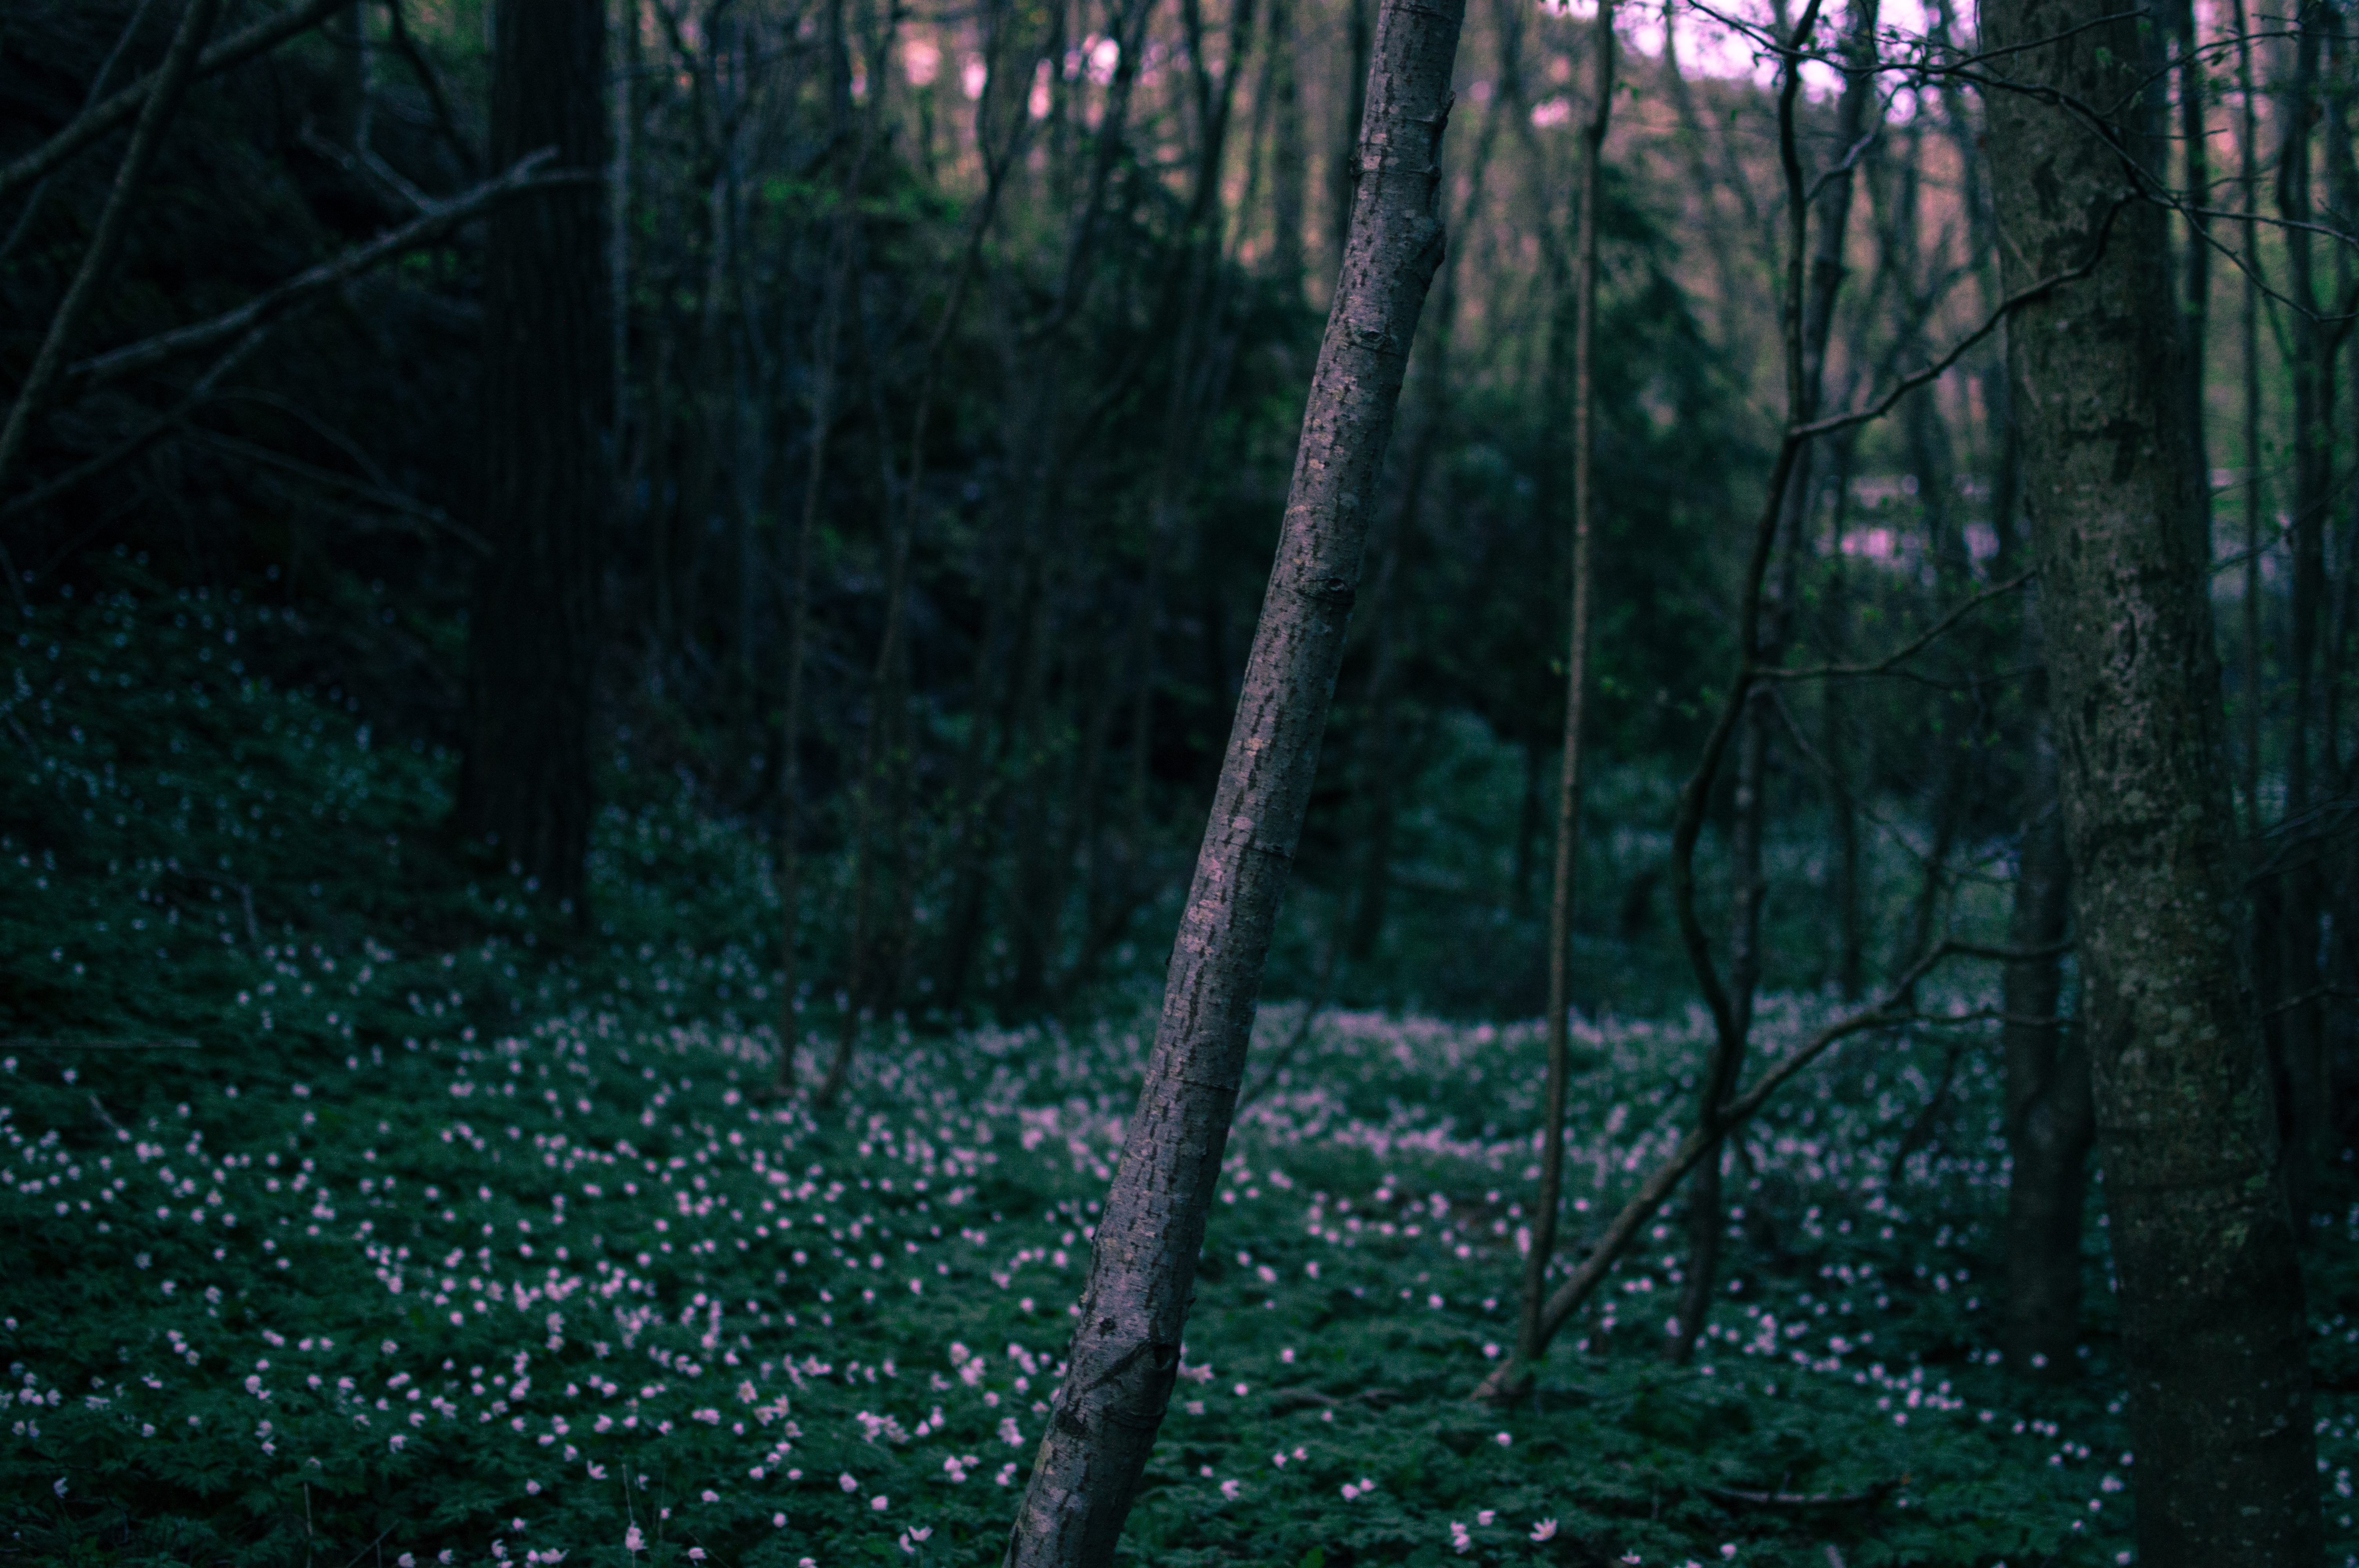
landscape, tree, nature, forest, pathway, grass, branch, light, sunrise, sunset, mist, sunlight, leaf, flower, dawn, dusk, green, jungle, scenic, park, scenery, darkness, flowers, trees, leaves, outdoors, woods, rainforest, woodland, habitat, ecosystem, biome, natural environment, atmospheric phenomenon, temperate coniferous forest